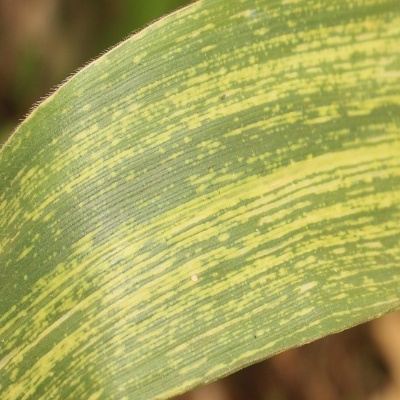
Crop: Maize
Condition: streak virus